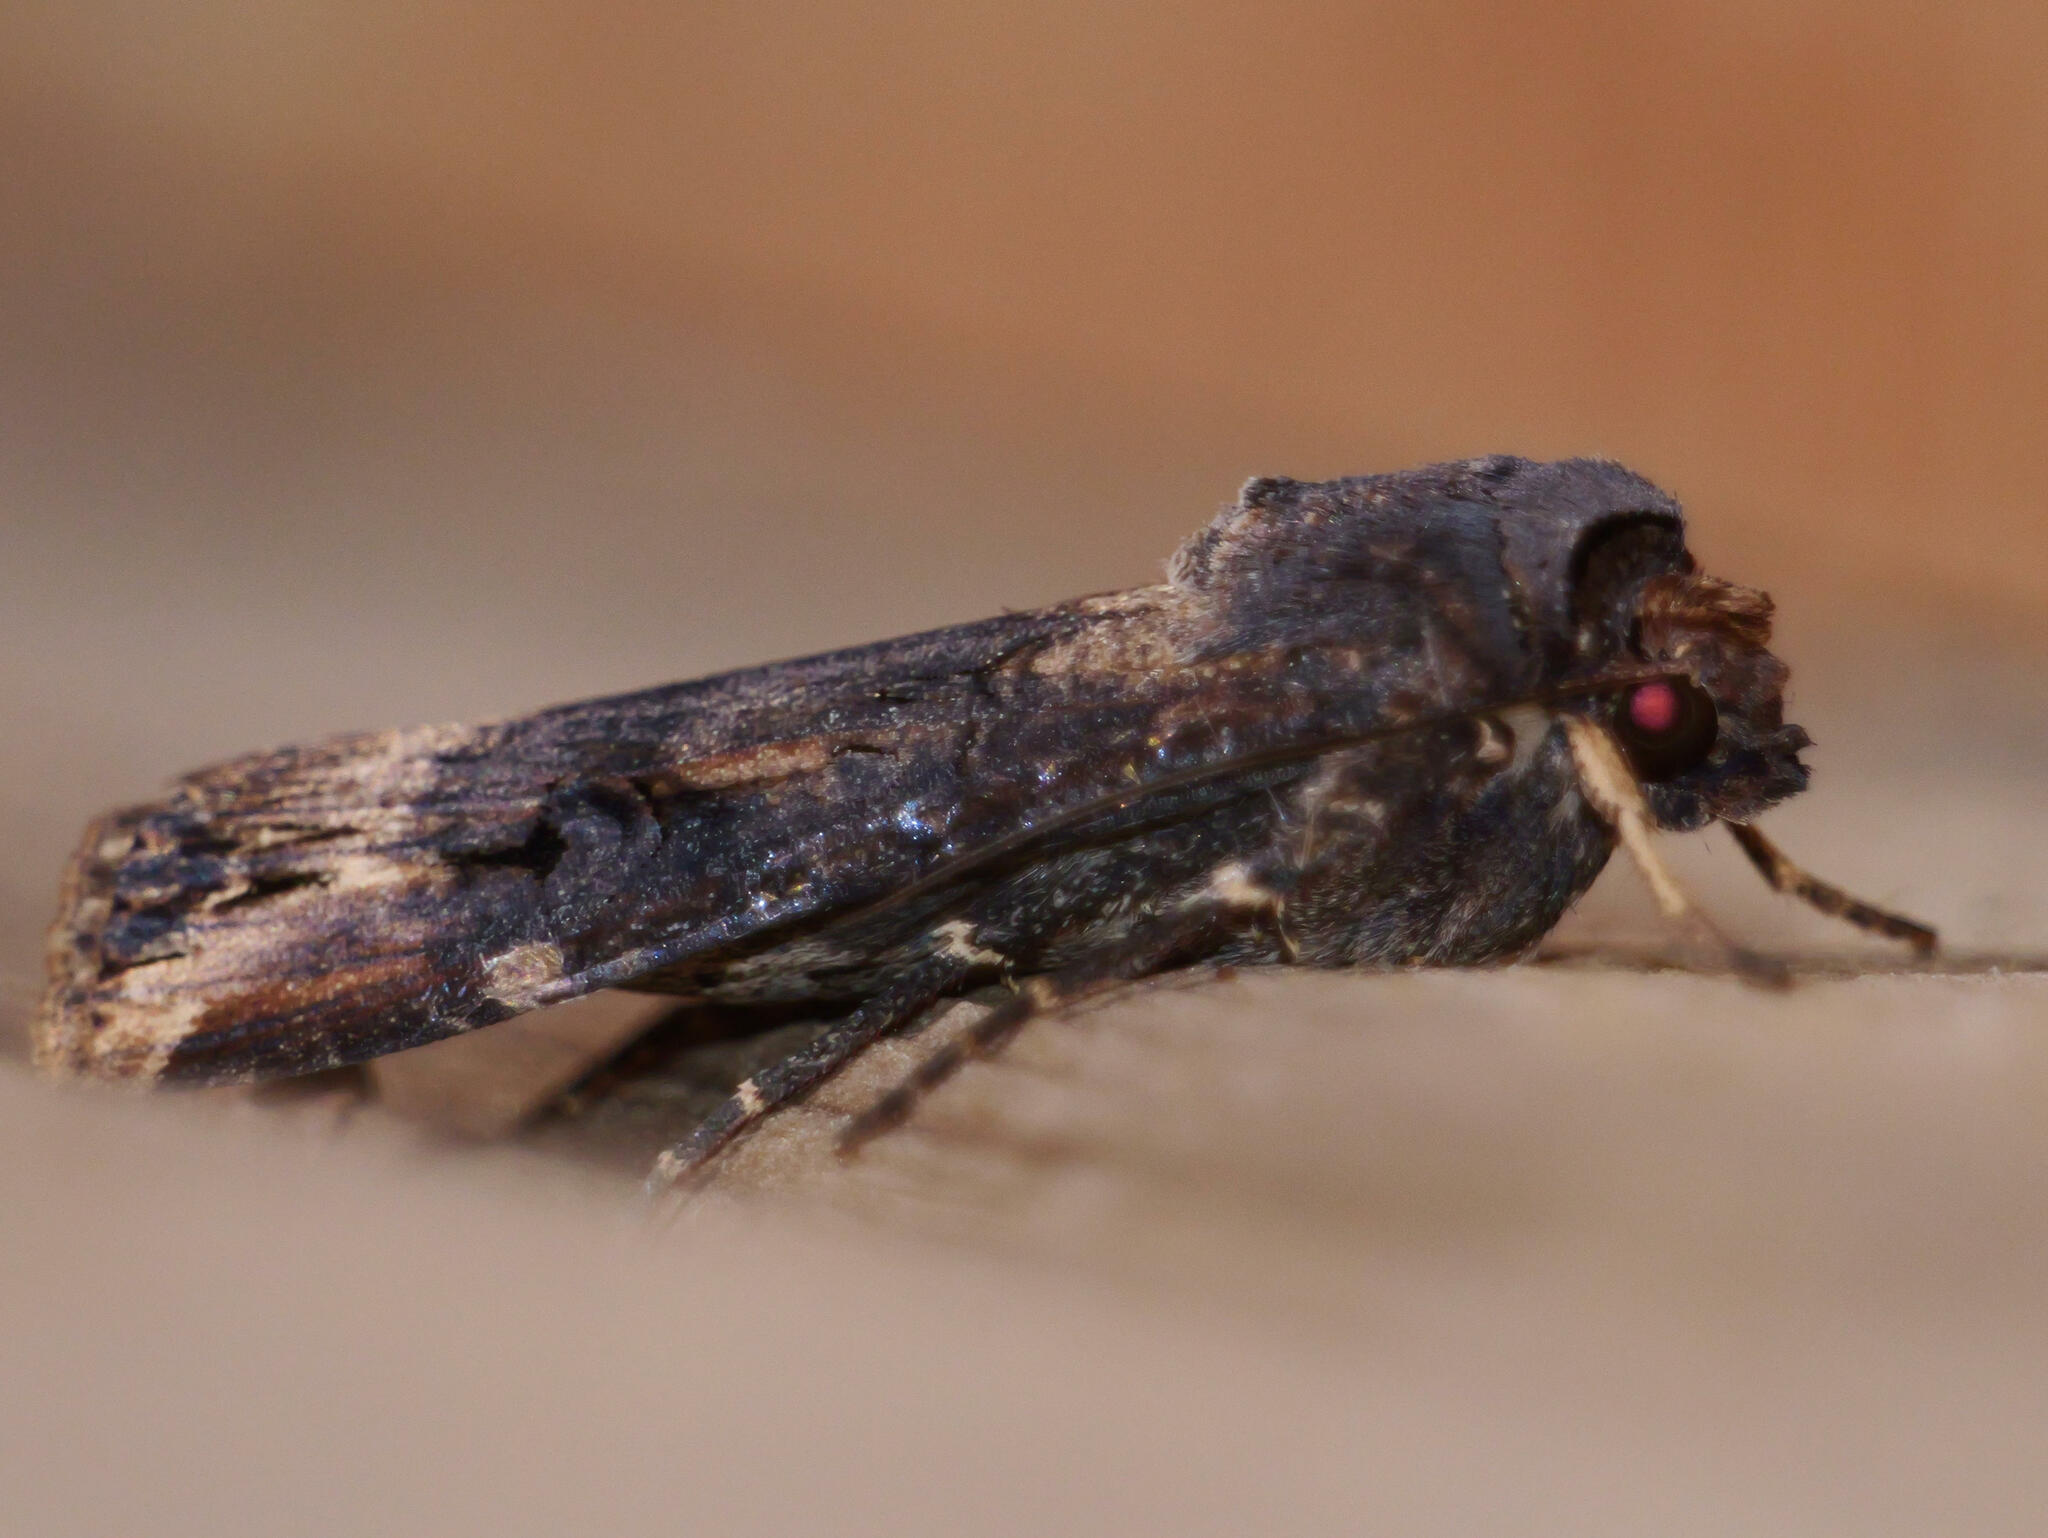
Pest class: cutworms